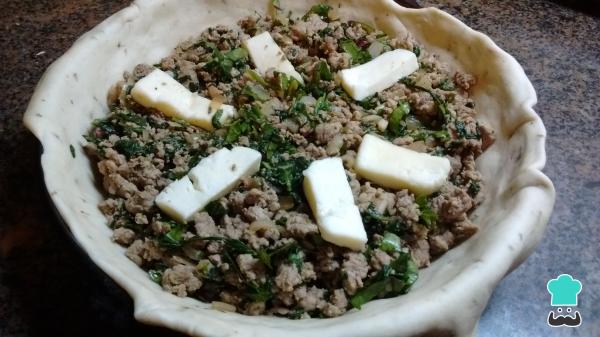
Rellena tu pastel de acelga y carne picada agregando el queso fresco cortado en tiras. También podrías rallarlo, sería aconsejable congelarlo previamente para que no se deshaga. En este caso, es una tarta de carne y verduras con masa simple, pero puedes cubrirla en este momento con una segunda masa.